Sucrose

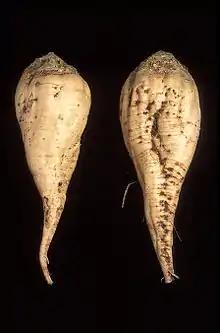
Sugar beets

Since the 6th century BCE, cane sugar producers have crushed the harvested vegetable material from sugarcane in order to collect and filter the juice. They then treat the liquid, often with lime (calcium oxide), to remove impurities and then neutralize it. Boiling the juice then allows the sediment to settle to the bottom for dredging out, while the scum rises to the surface for skimming off. In cooling, the liquid crystallizes, usually in the process of stirring, to produce sugar crystals. Centrifuges usually remove the uncrystallized syrup. The producers can then either sell the sugar product for use as is, or process it further to produce lighter grades. The later processing may take place in another factory in another country.